Wayne Wilson (ice hockey)

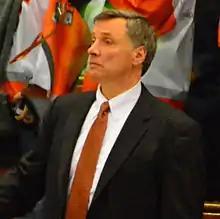

J. Wayne Wilson (born November 8, 1961) is a retired Canadian former ice hockey coach and player. From 1999 to 2025, he was the head coach of the Rochester Institute of Technology men's ice hockey team, first at NCAA Division III and later at Division I.